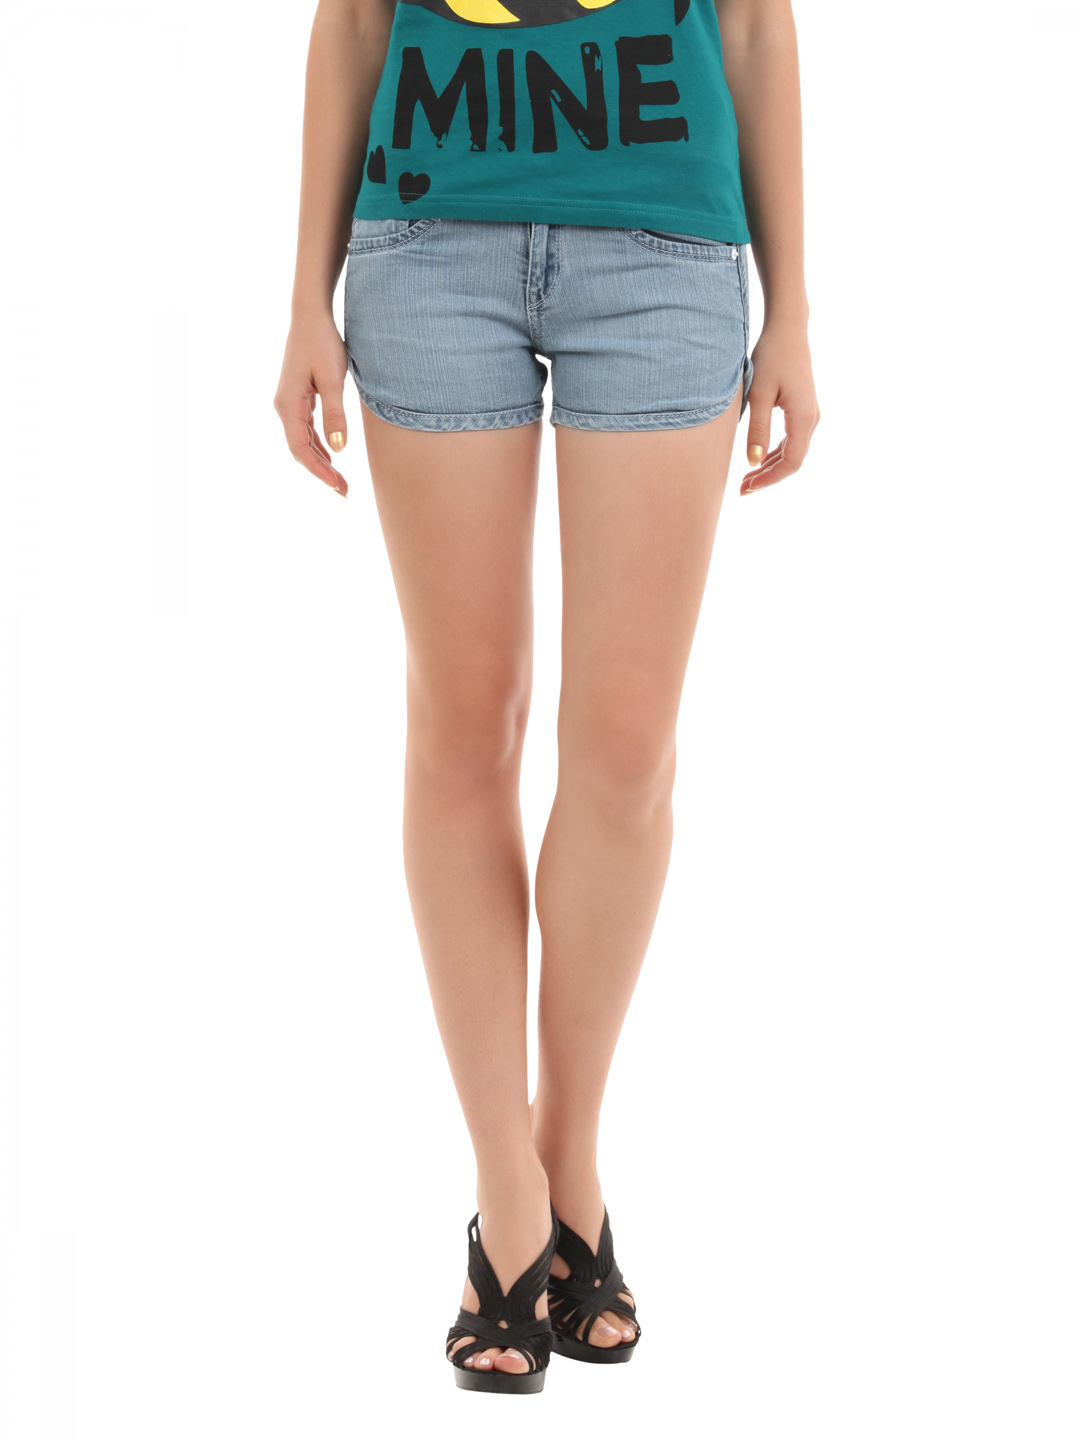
Kraus Jeans Women Blue Shorts
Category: Apparel / Bottomwear / Shorts
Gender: Women
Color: Blue
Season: Fall 2012
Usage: Casual